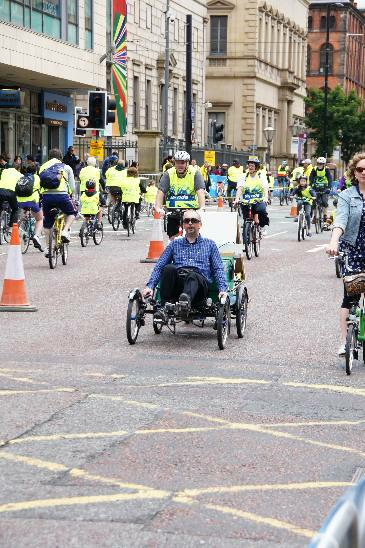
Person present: Yes